2000 IIHF Women's World Championship

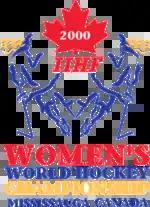

The 2000 IIHF Women's World Championships was held April 3–9, 2000 in the Ontario towns of Mississauga, Barrie, Kitchener, London, Niagara Falls, Oshawa and Peterborough, Canada. Final games were played at the Hershey Centre in Mississauga. Team Canada won their sixth consecutive gold medal at the World Championships defeating the United States.